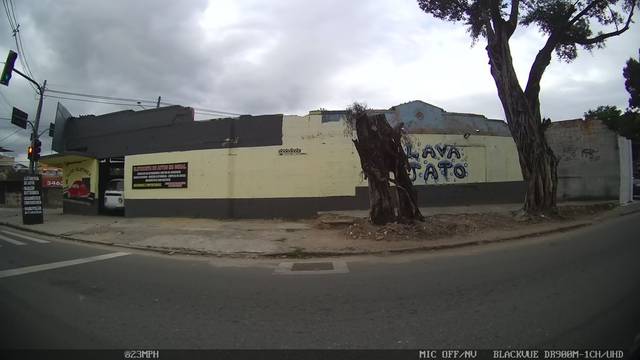
Region: Brazil
Coordinates: -22.869, -43.443